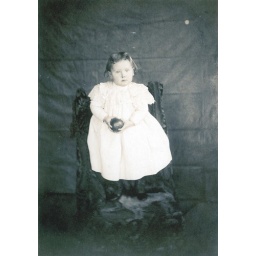
Gertrude Seibert sitting in chair with ball young